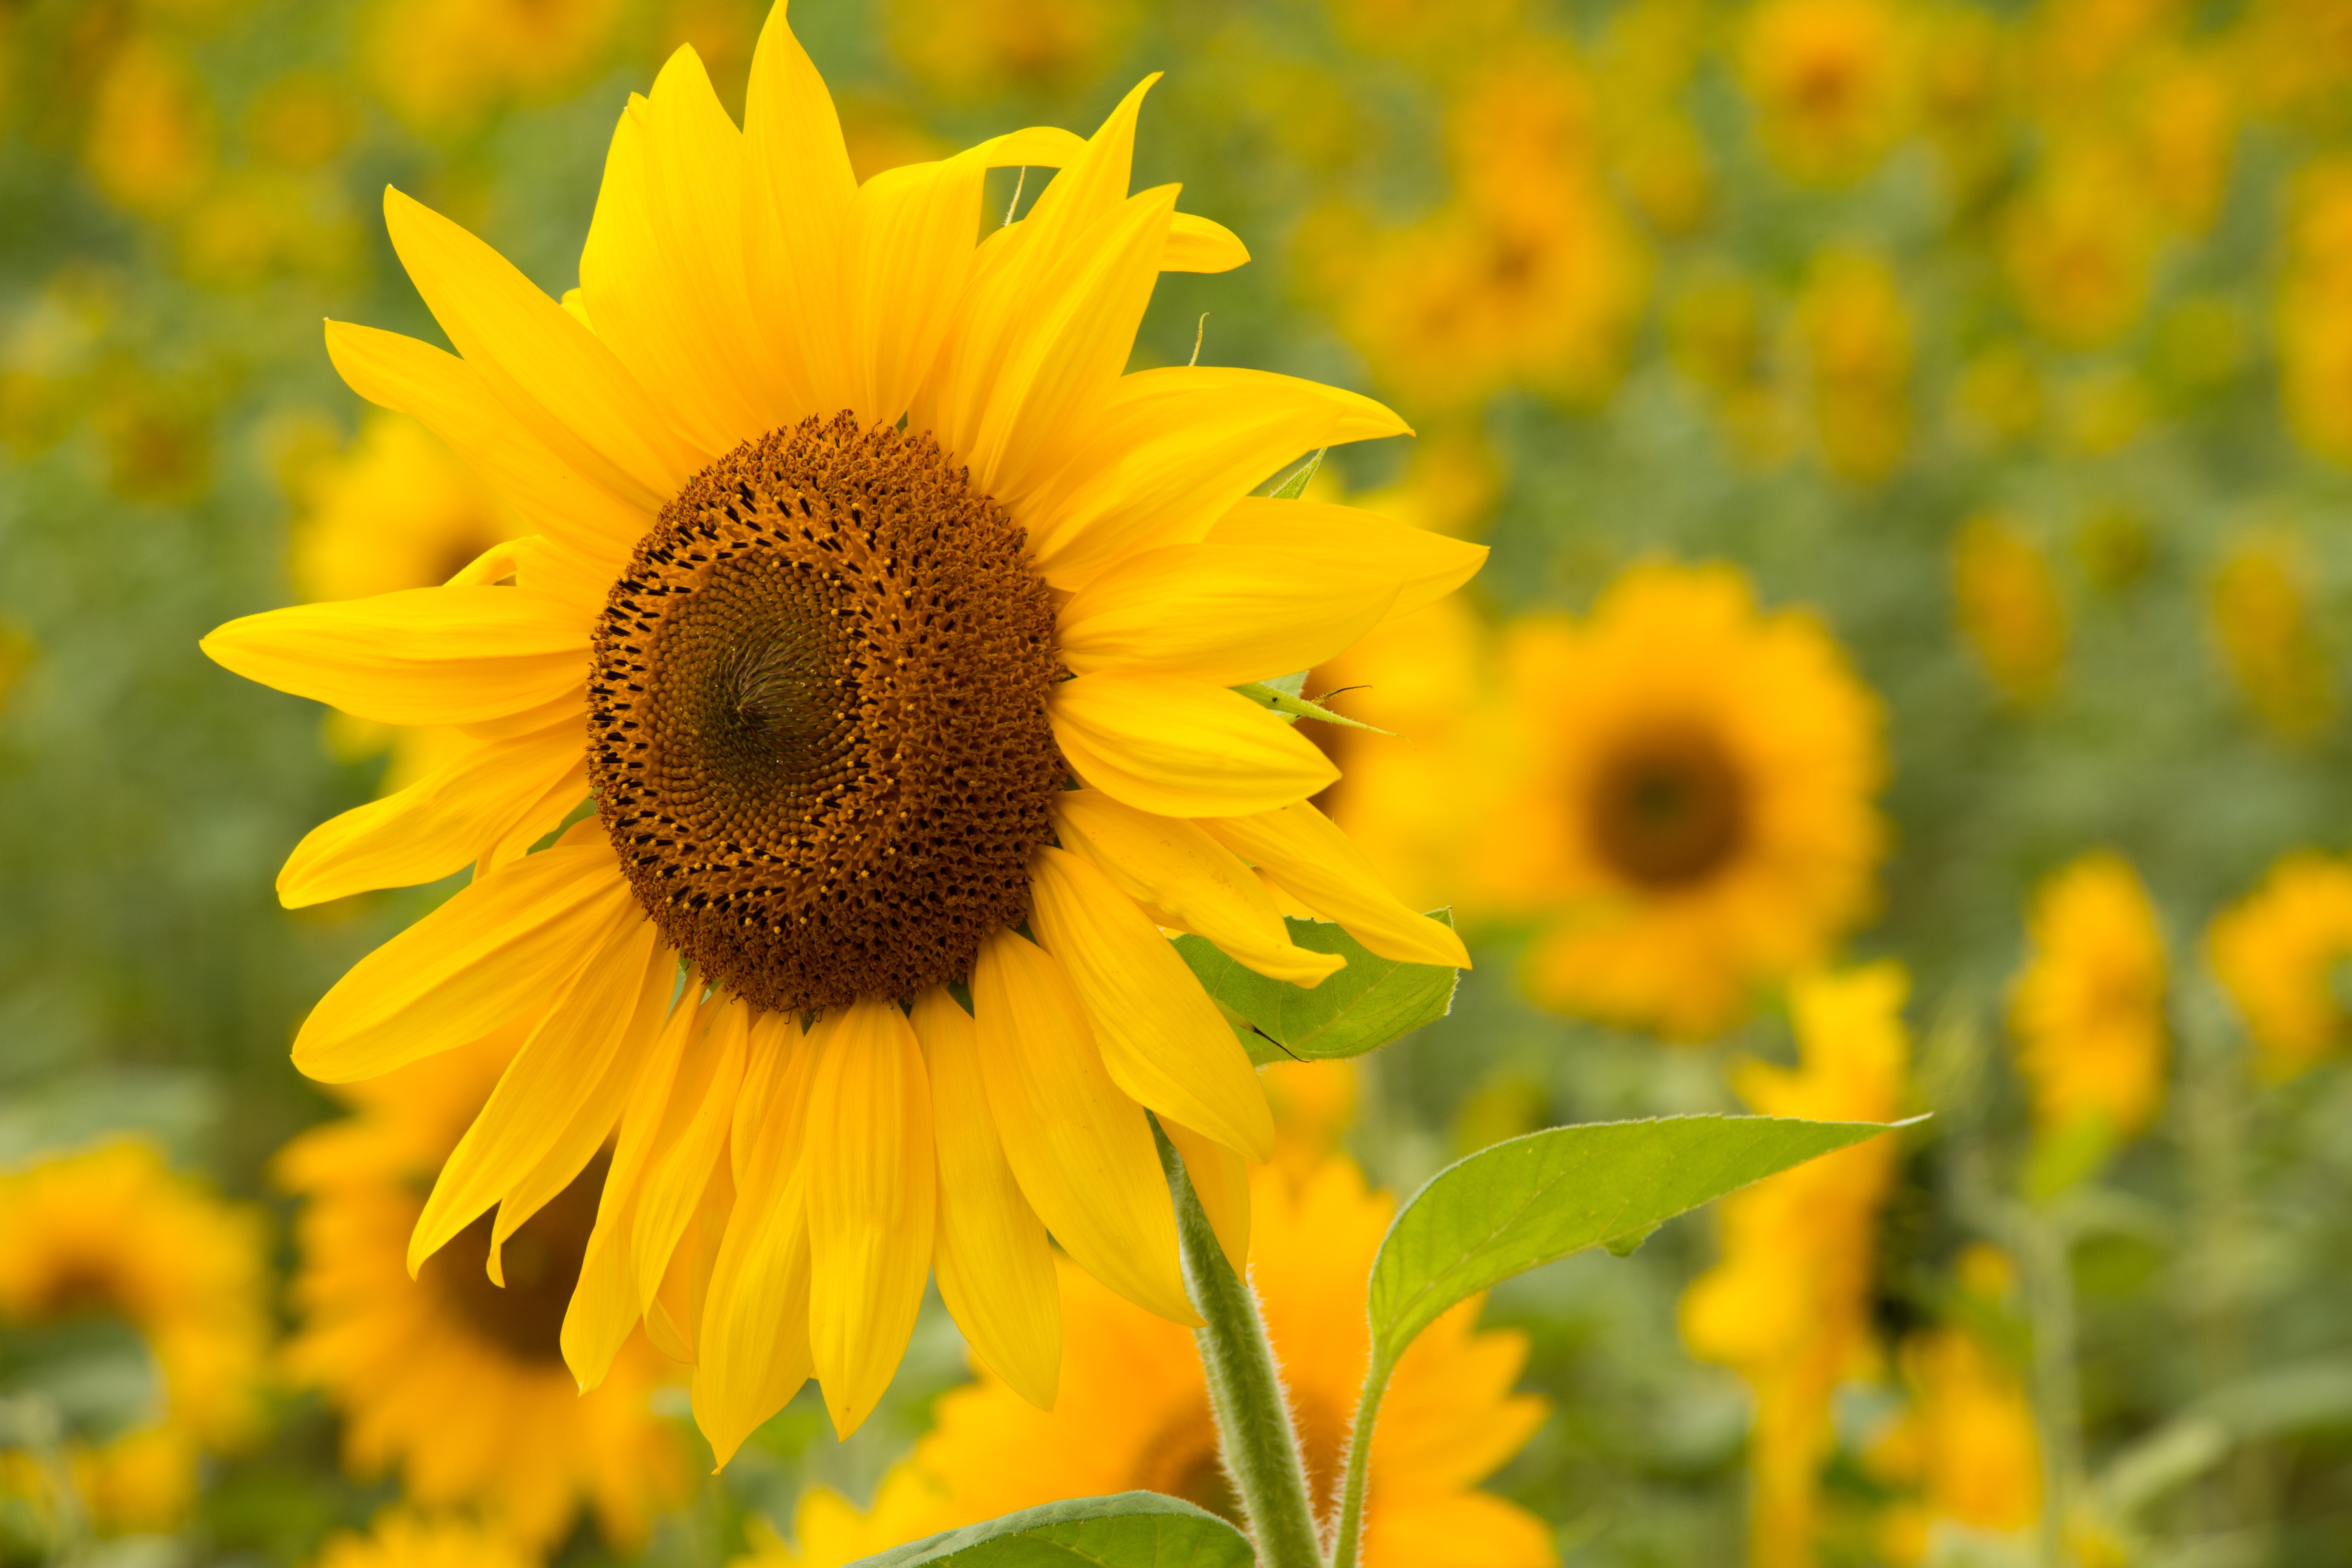
nature, blossom, plant, field, meadow, flower, petal, bloom, summer, yellow, close, flora, sunflower, yellow flower, wildflower, sun flower, yellow flowers, macro photography, public record, flowering plant, daisy family, sunflower seed, land plant